Mirza Shafi Vazeh

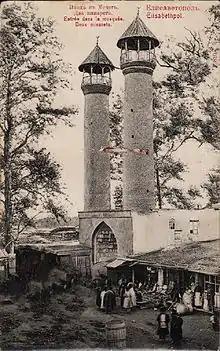
Shah Abbas Mosque of Ganja where Mirza Shafi studied

Shafi's interest in books and science was evident from an early age. Because of this, his father sent him to the madrasa at the Shah Abbas Mosque in Ganja. His father wanted him to become a mullah. Shafi's interests and abilities grew at the madrasa, where he learned Persian and Arabic language and was taught calligraphy. Adolf Berge wrote in an article published in the journal "Zeitschrift der Deutschen Morgenländischen Gesellschaft":